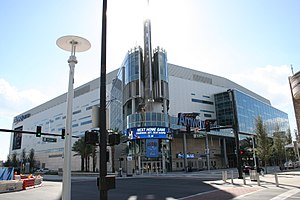
Amway Center
Amway Center
Amway Center er en sportsarena i Orlando i Florida, USA, der er hjemmebane for NBA-holdet Orlando Magic. Arenaen har plads til ca. 18.500 tilskuere, og blev indviet den Oktober 2010.